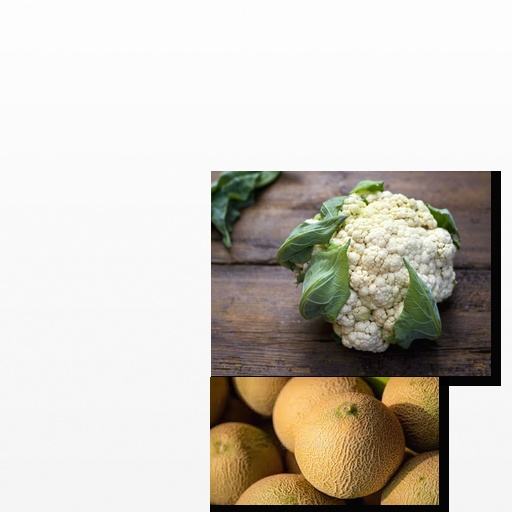
Food items: cantaloupe, cauliflower